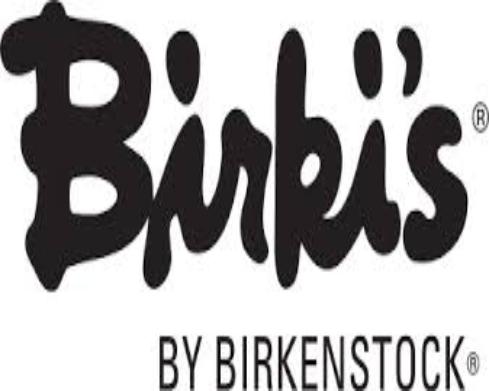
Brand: Birkenstock
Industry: Clothes